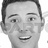
Emotion: surprise